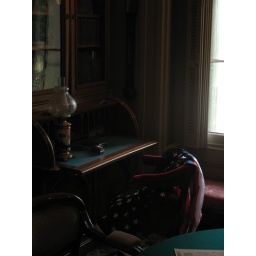
shaw's office in his house in shaw park (aka missouri botanical gardens